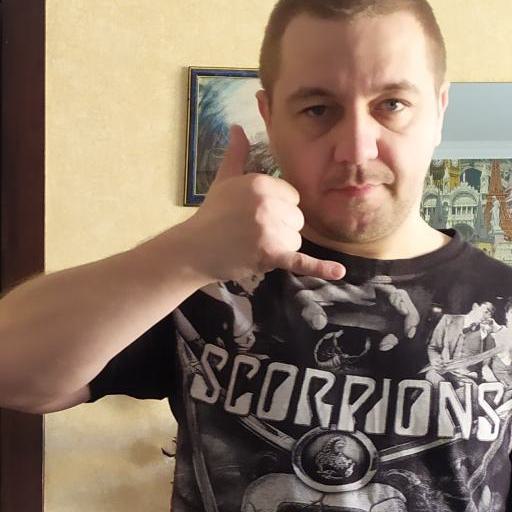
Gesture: call